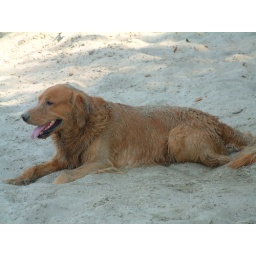
Playing in sand down by the river